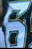
Number: 6